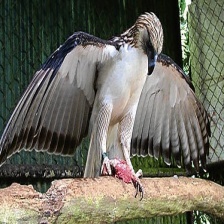
Species: PHILIPPINE EAGLE
Scientific name: PITHECOPHAGA JEFFERYI